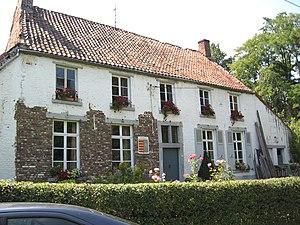
Cette page regroupe une partie des monuments classés de la ville de Looz.